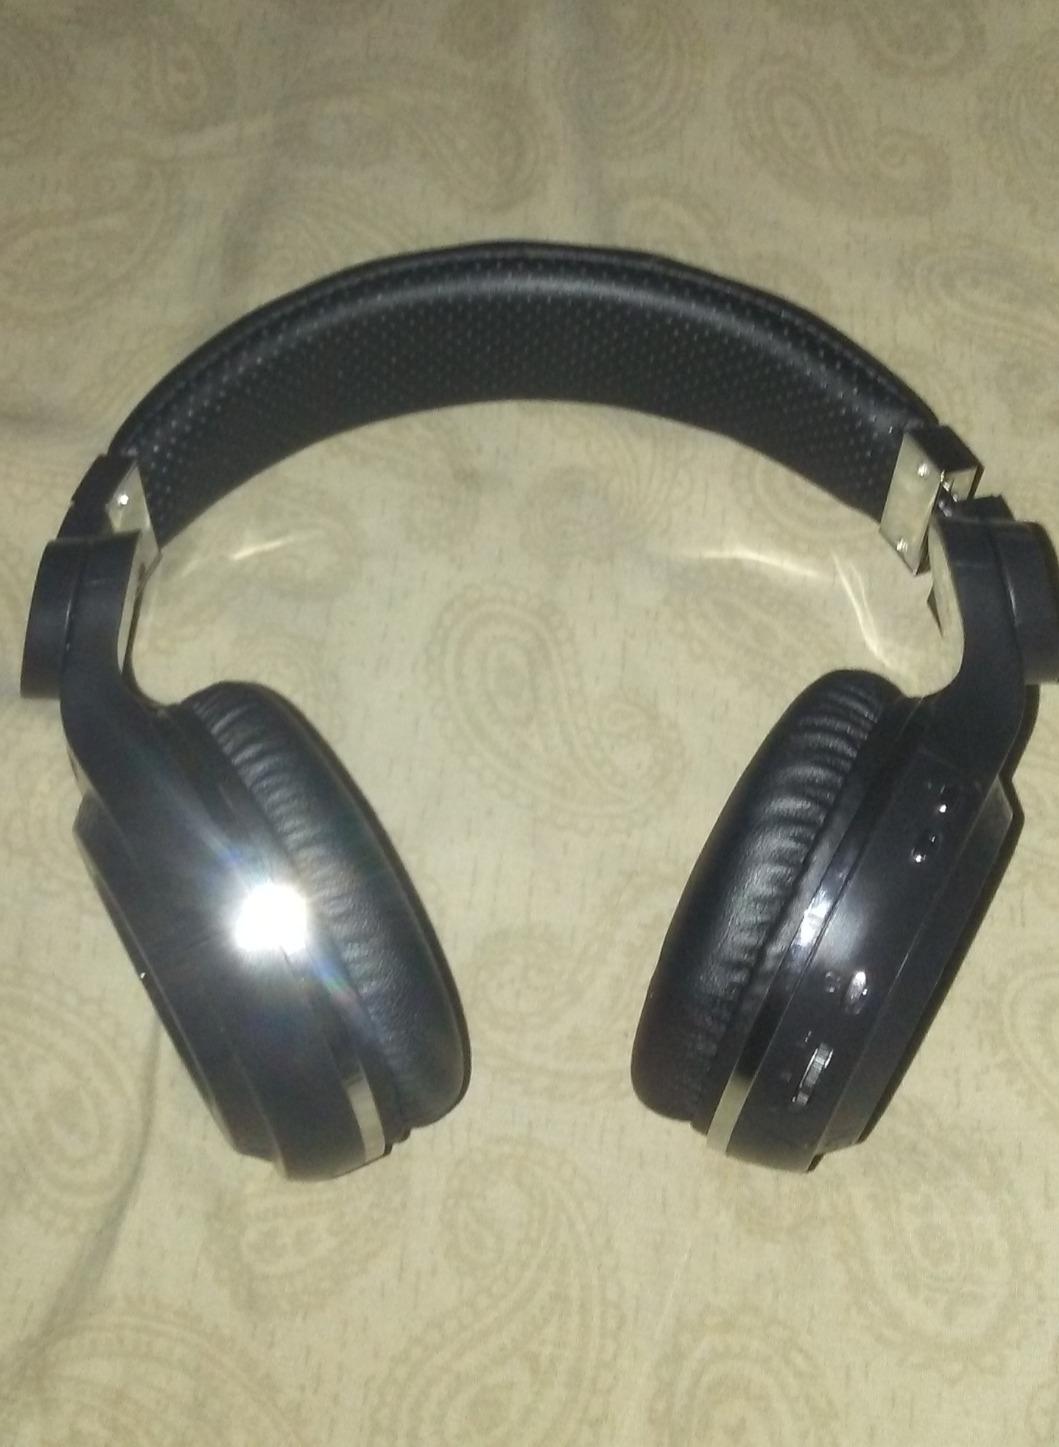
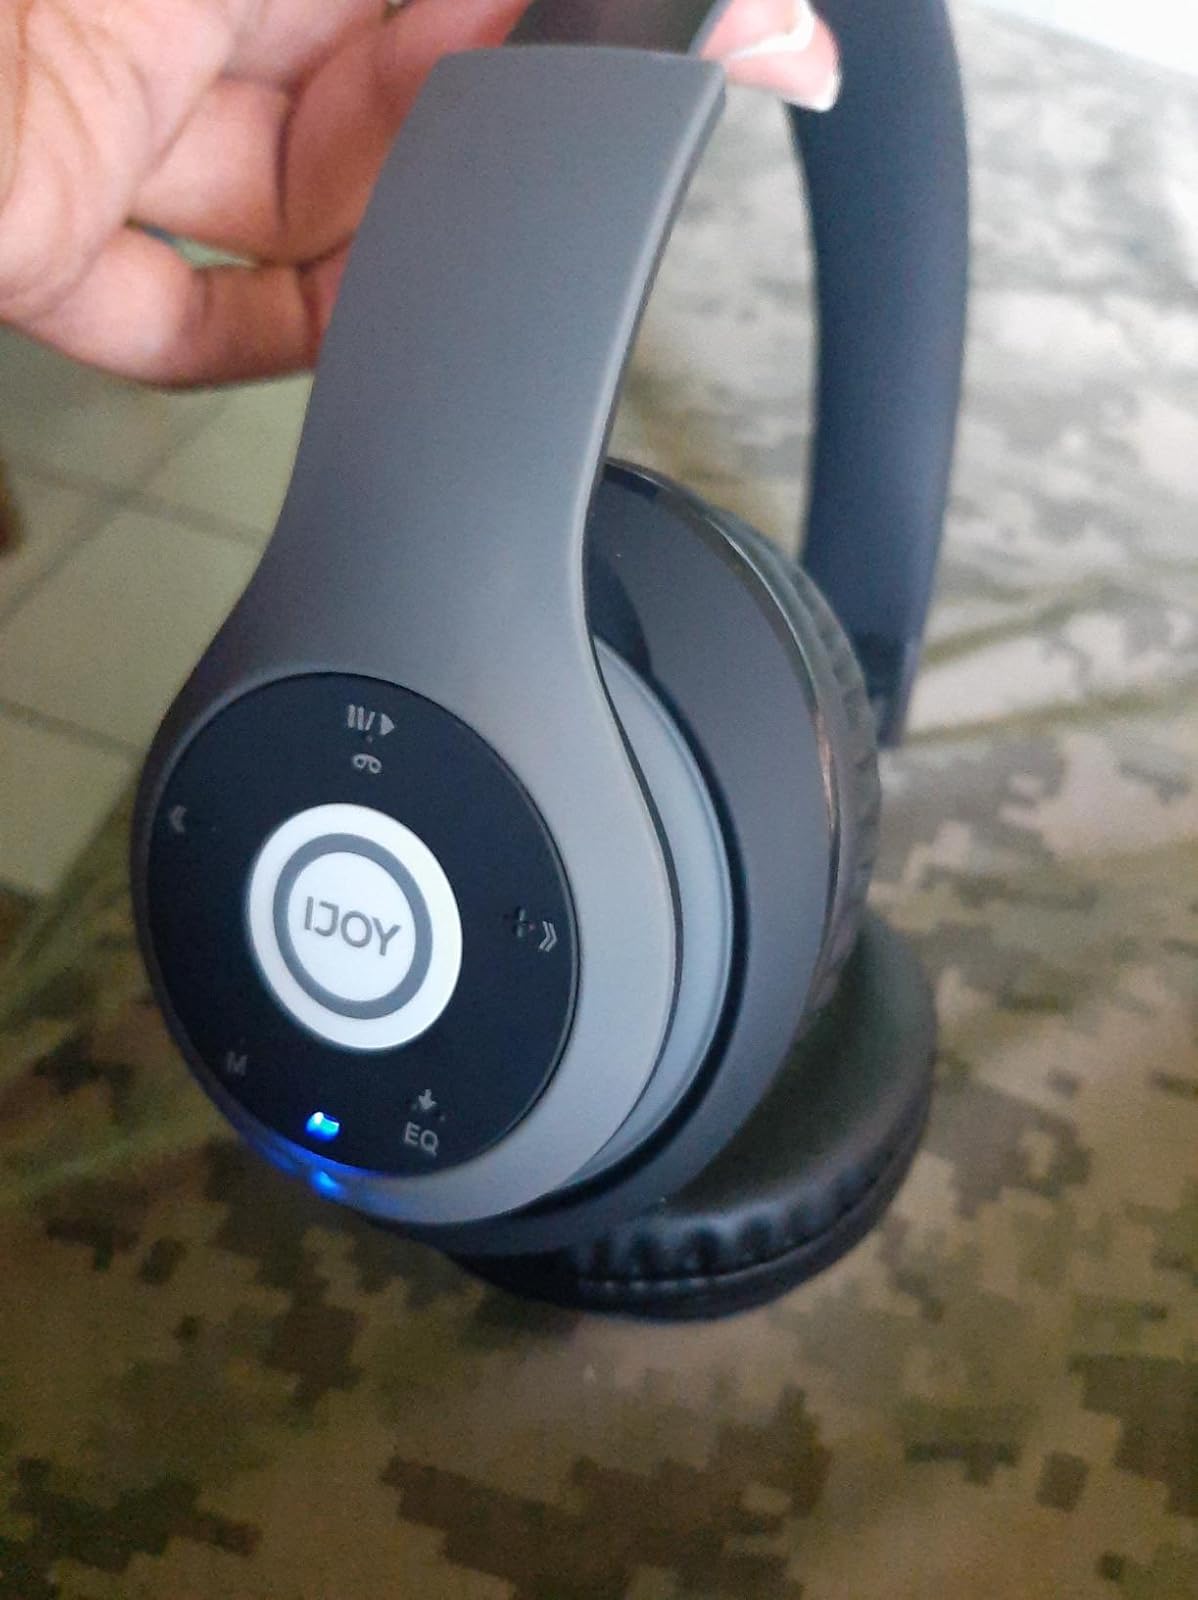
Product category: headphones
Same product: no